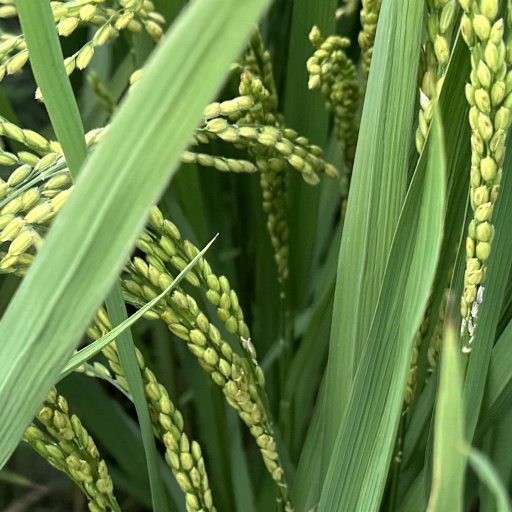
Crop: rice